Hull Vikings

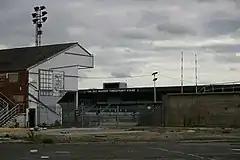
The Boulevard hosted the Vikings from 1971

In 1971, promoter Ian Thomas brought speedway back to Hull, when the Vikings began to race at the Boulevard Stadium, a circumference track. The initial plan to call the team the Hull Kestrels was scrapped. The Vikings raced during the 1971 British League Division Two season. The Boulevard was famous as the long time home of Rugby Football League team Hull FC. During the years of racing at The Boulevard, the Vikings had the dubious distinction of being the last league speedway team ever to appear at the famous West Ham Stadium, on 23 May 1972, when they beat the closing West Ham Hammers 40–38.